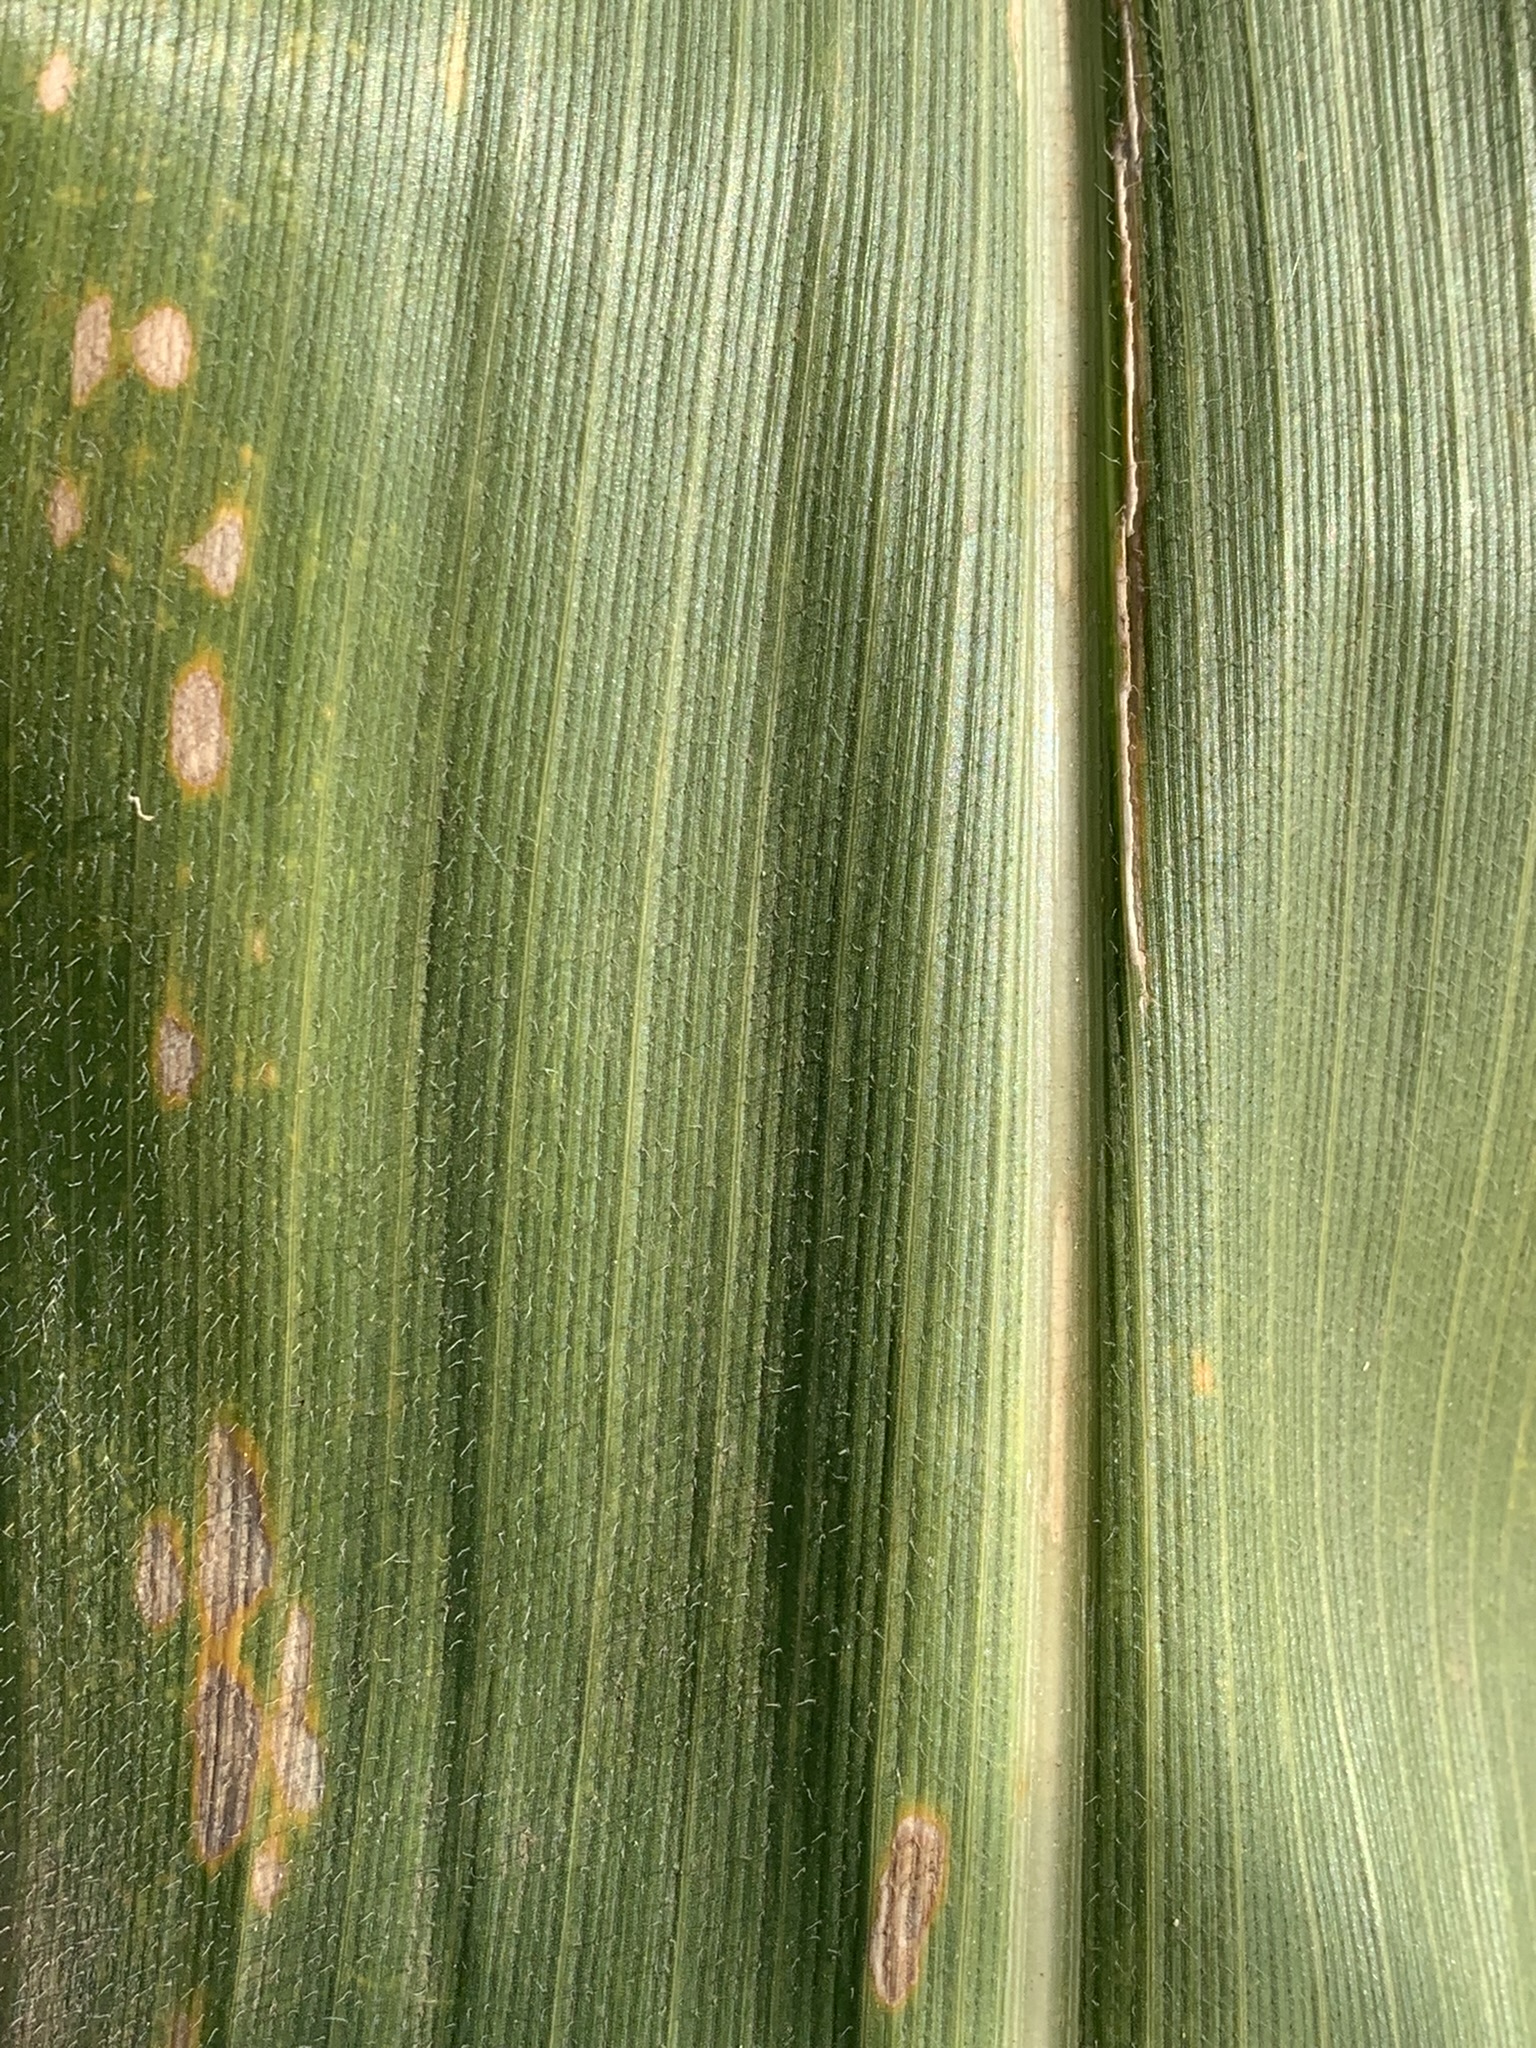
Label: MLN